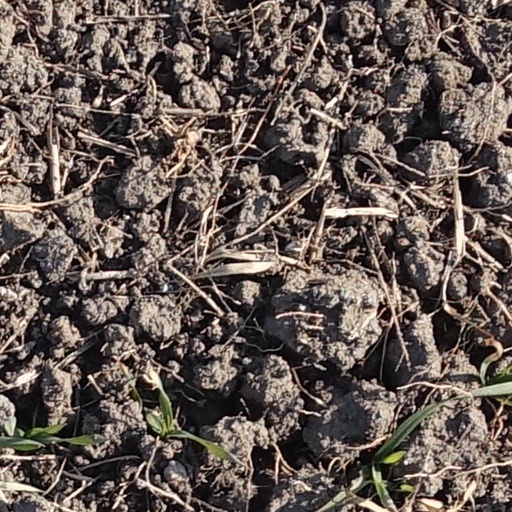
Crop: wheat